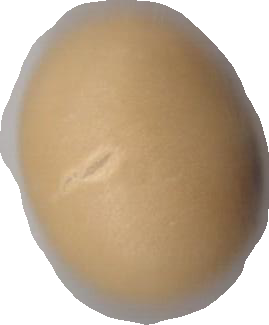
Variety: Dega